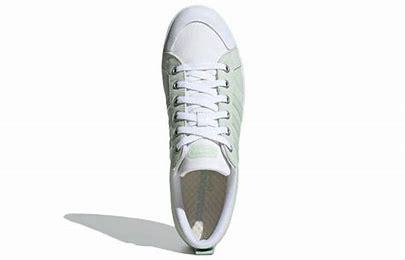
Brand: adidas
Model: neo Adidas NEO Bravada